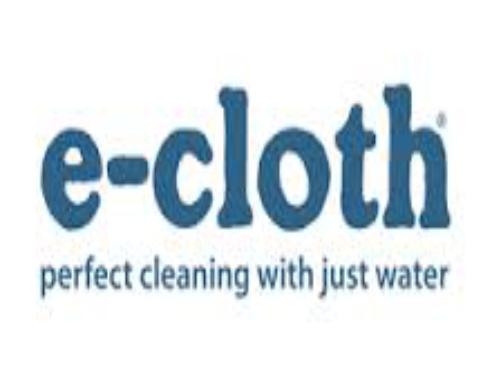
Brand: E-CLOTH
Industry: Necessities